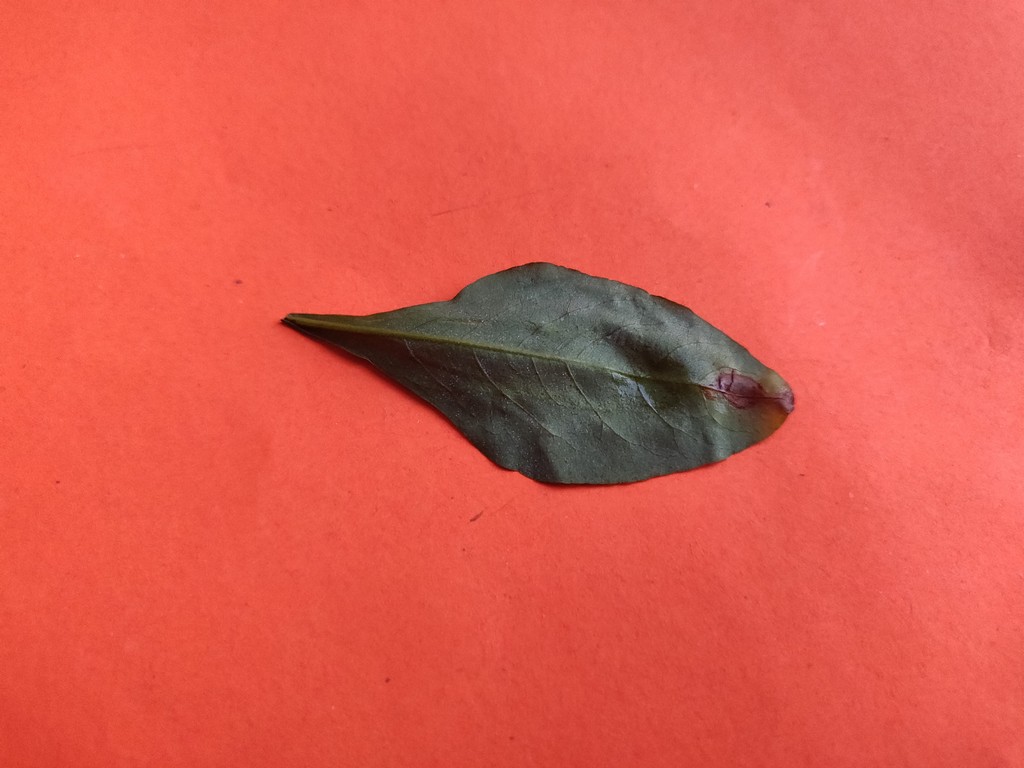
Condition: Unhealthy
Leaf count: single
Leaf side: back